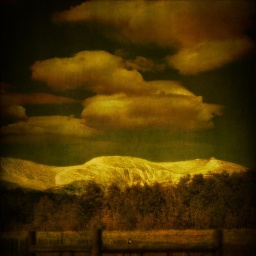
clouds hovering over the snow-covered mountains